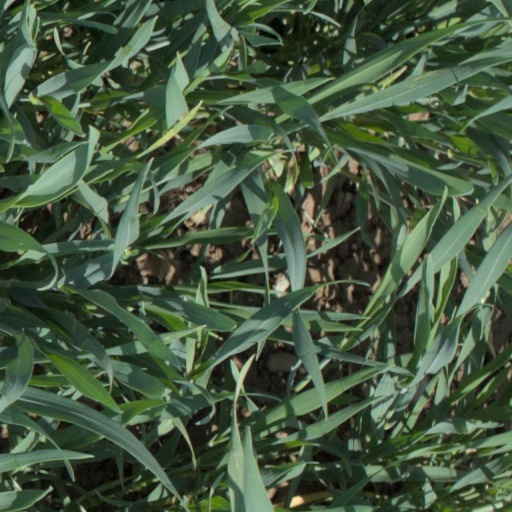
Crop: wheat